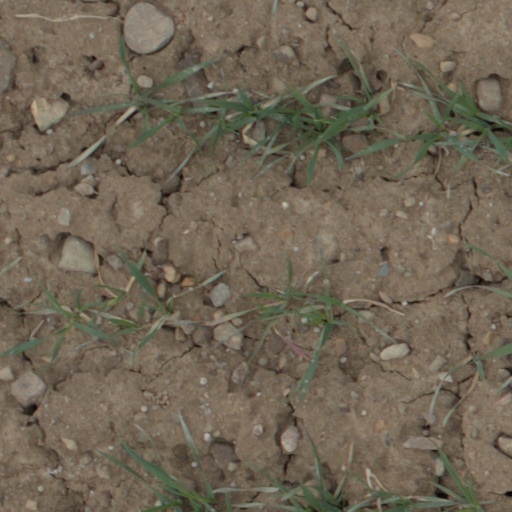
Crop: wheat